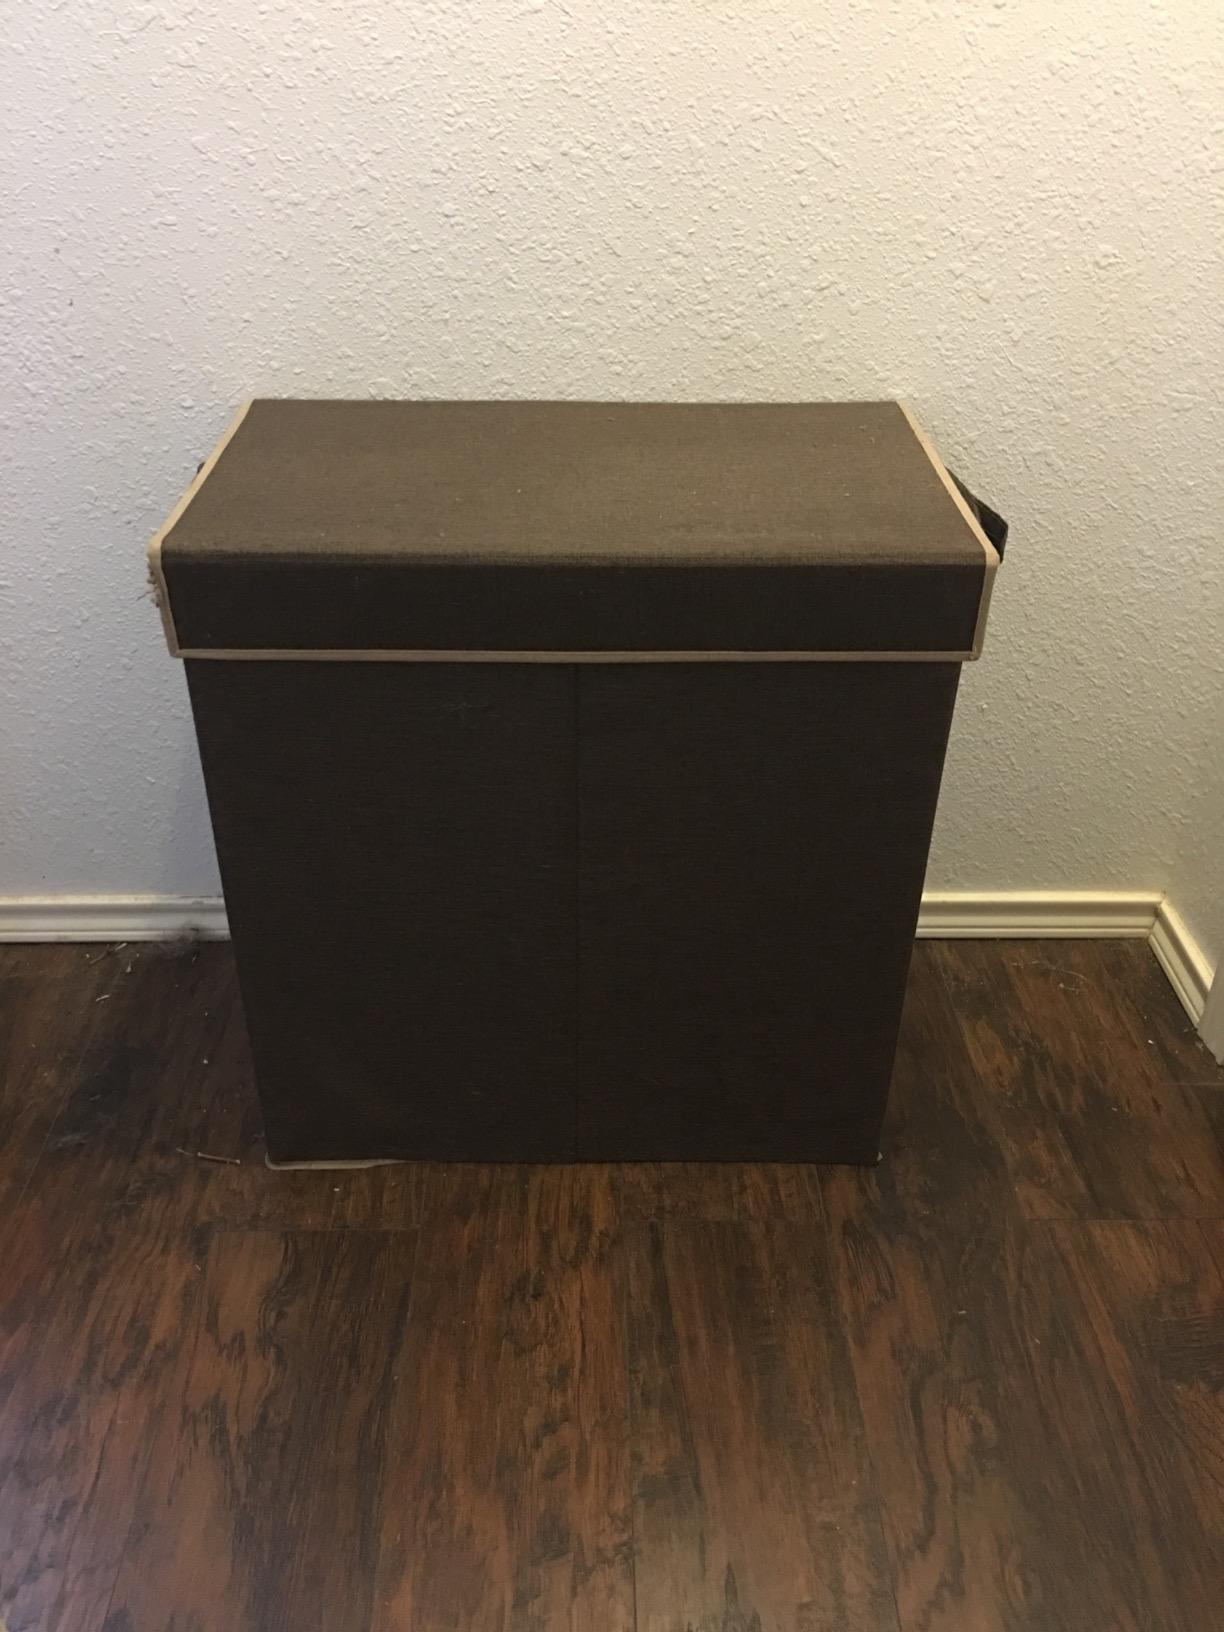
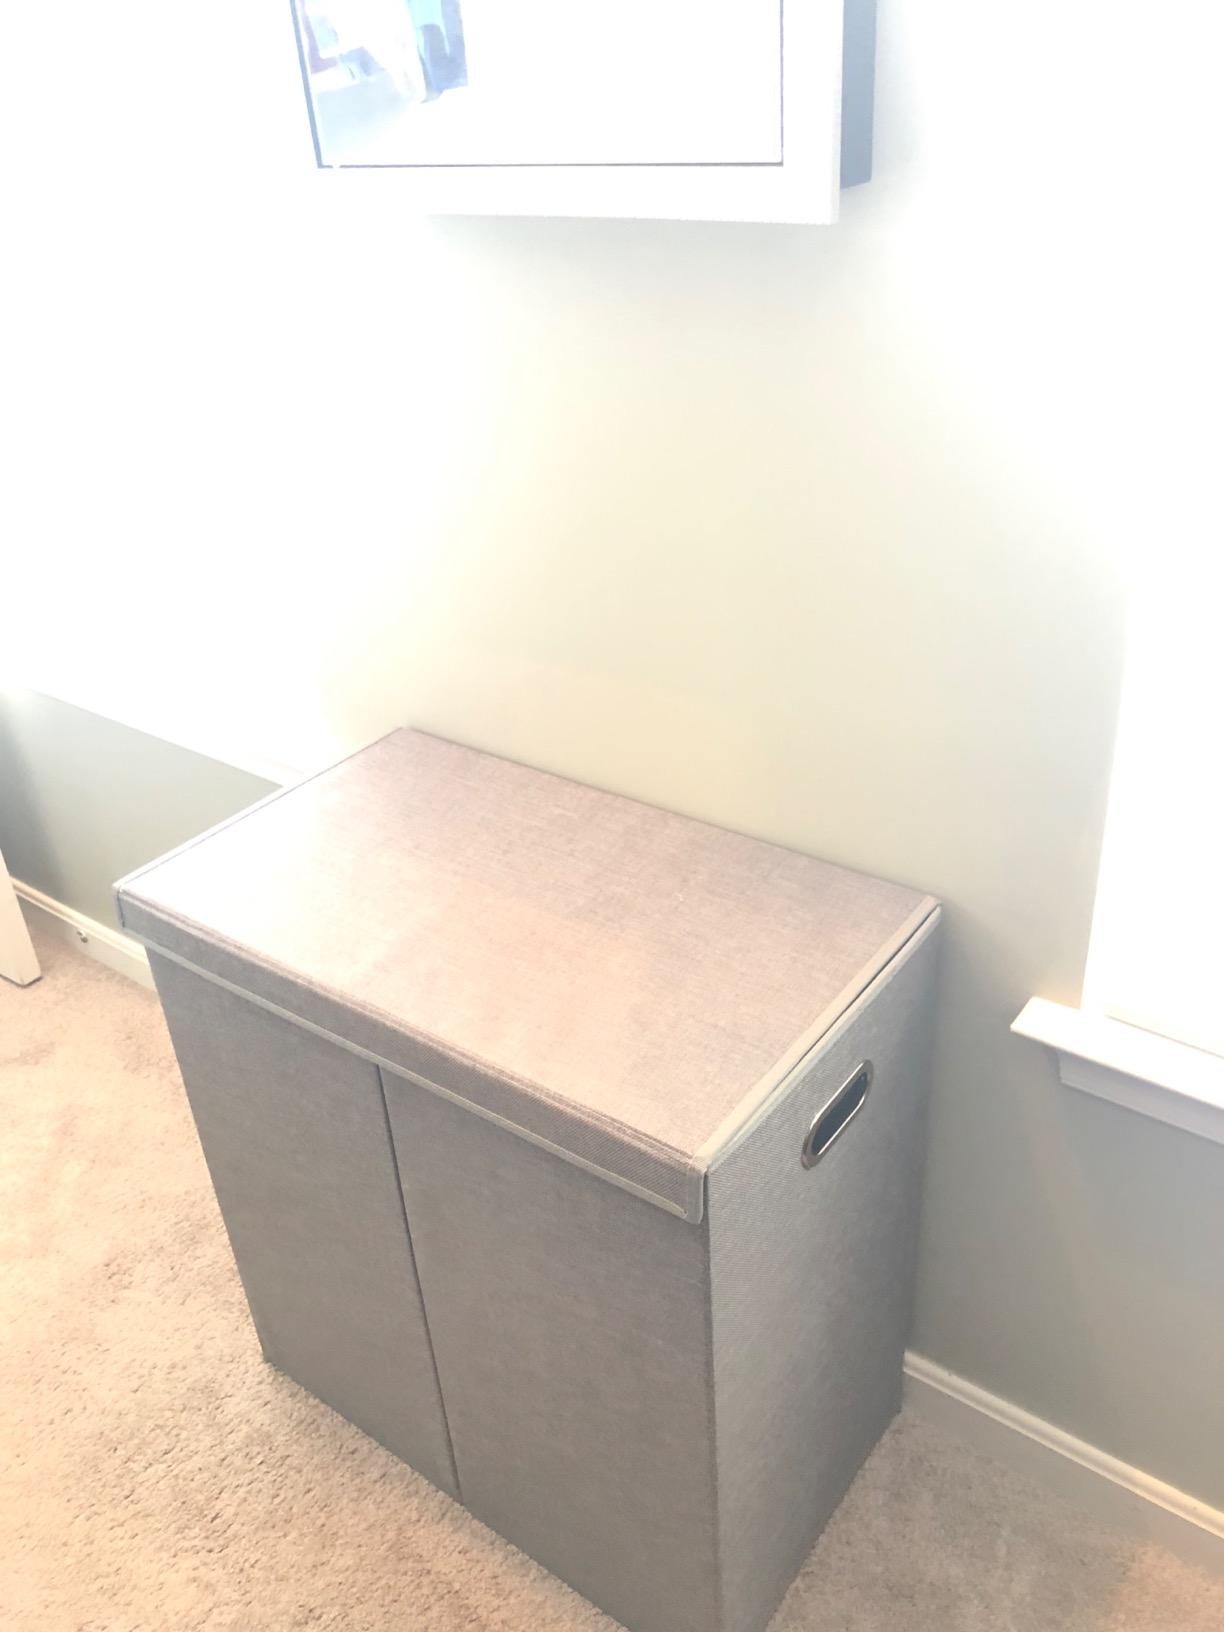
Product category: items_hamper
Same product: no